Djanius Djamin

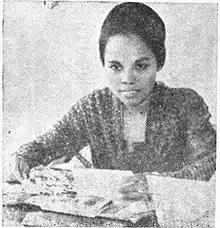
Djamin as a legislator, 1970

Djanius Djamin (born 22 December 1942) is an Indonesian academic and politician. She was the rector of the State University of Medan between 1998 and 2007, and chaired the Medan City Regional House of Representatives between 1969 and 1971.